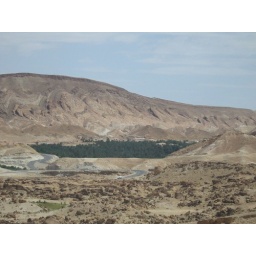
Amazing folds in the rock bed